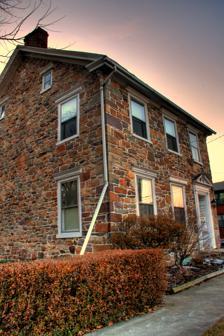
Building: John Wormley House
Country: United States of America
Year built: 1815
Historic house in Pennsylvania, United States United States historic place John Wormley House U.S. National Register of Historic Places John Wormley House, March 2007 Show map of Pennsylvania Show map of the United States Location 126 N Front St., Wormleysburg, Pennsylvania Coordinates 40°15′23″N 76°54′3″W / 40.25639°N 76.90083°W / 40.25639; -76.90083 Area 0.7 acres (0.28 ha) Built c. 1815 Architectural style Half-Georgian style NRHP reference No. 76001630 Added to NRHP November 21, 1976 The John Wormley House , also known as the Valentine Hummel House, is an historic American home that is located in Wormleysburg in Cumberland County, Pennsylvania . It was listed on the National Register of Historic Places in 1976. History and architectural features Built circa 1769, this historic structure is a 2 + 1 ⁄ 2 -story, log building with a tin roof. Three bays wide and two bays deep, it has a two-story, side frame addition, and faces U.S. Highways 11 and 15. It was designed in a semi- Georgian style, and was built by John Wormley, Jr., the founder of Wormleysburg. It was listed on the National Register of Historic Places in 1976. References